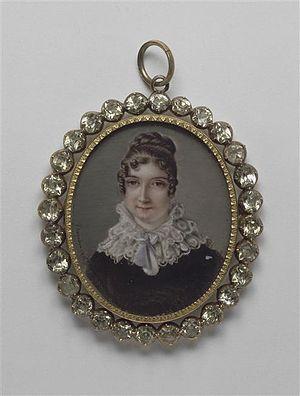
Julien-Honoré-Germain d'Aubuisson, est un peintre français né à Toulouse le 17 novembre 1786, mort à Toulouse en 1860.